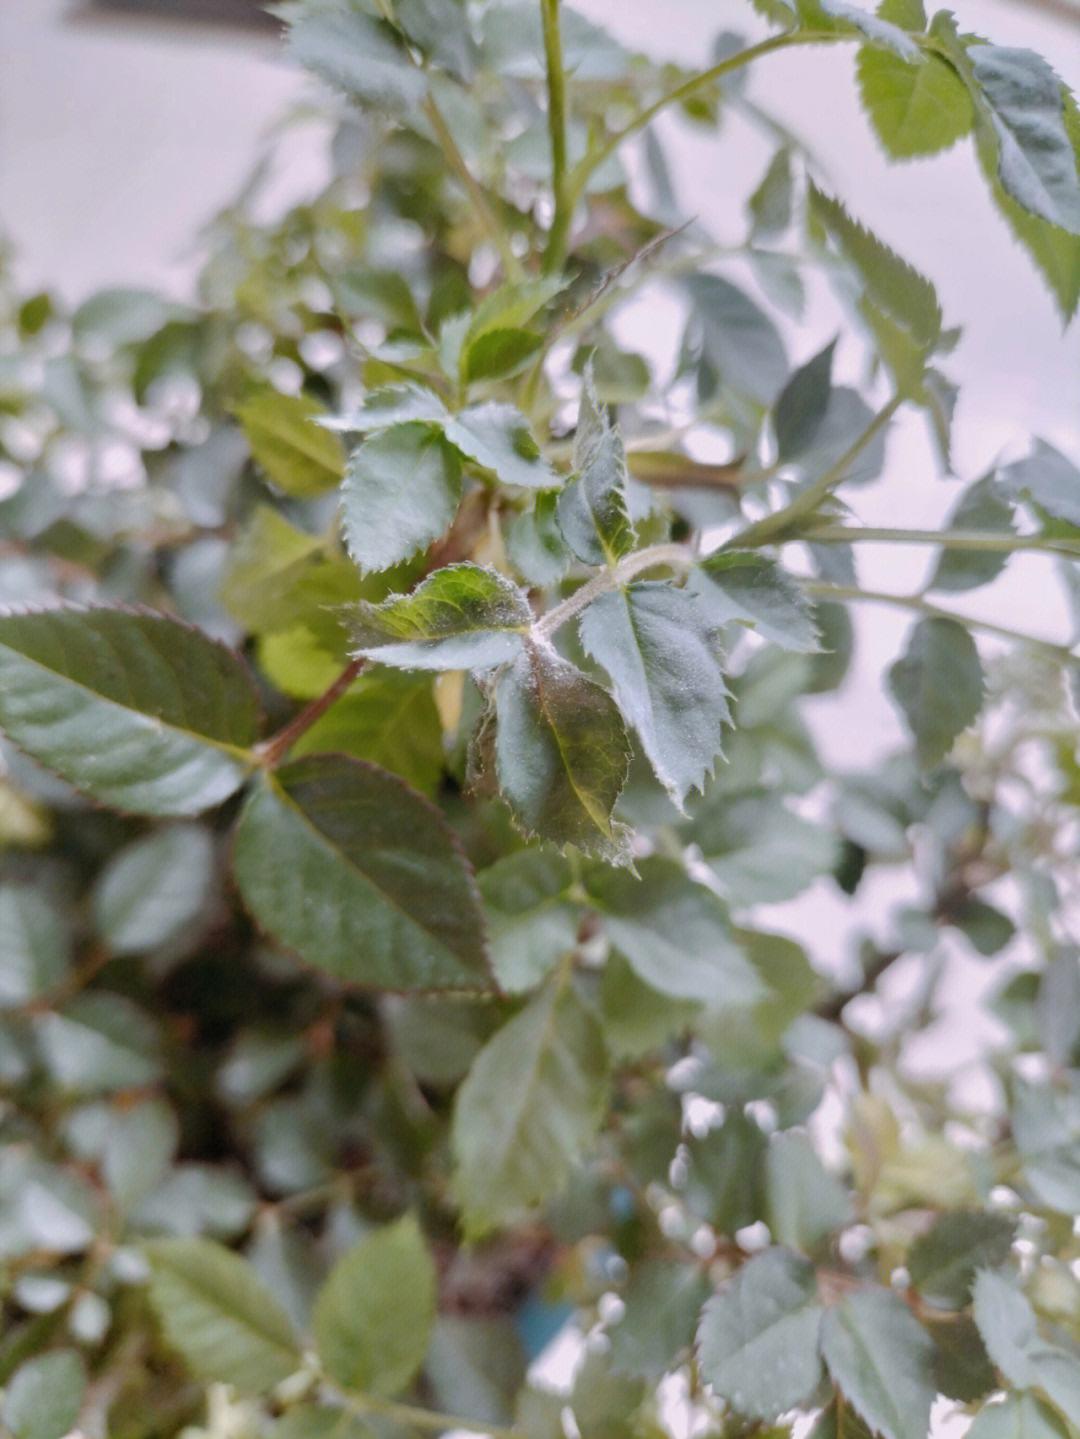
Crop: cherry
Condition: powdery_mildew